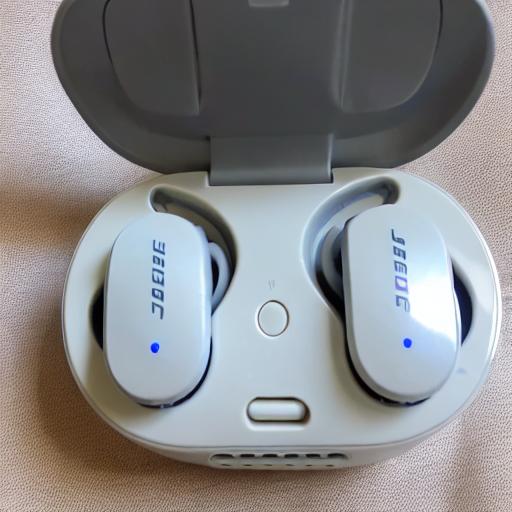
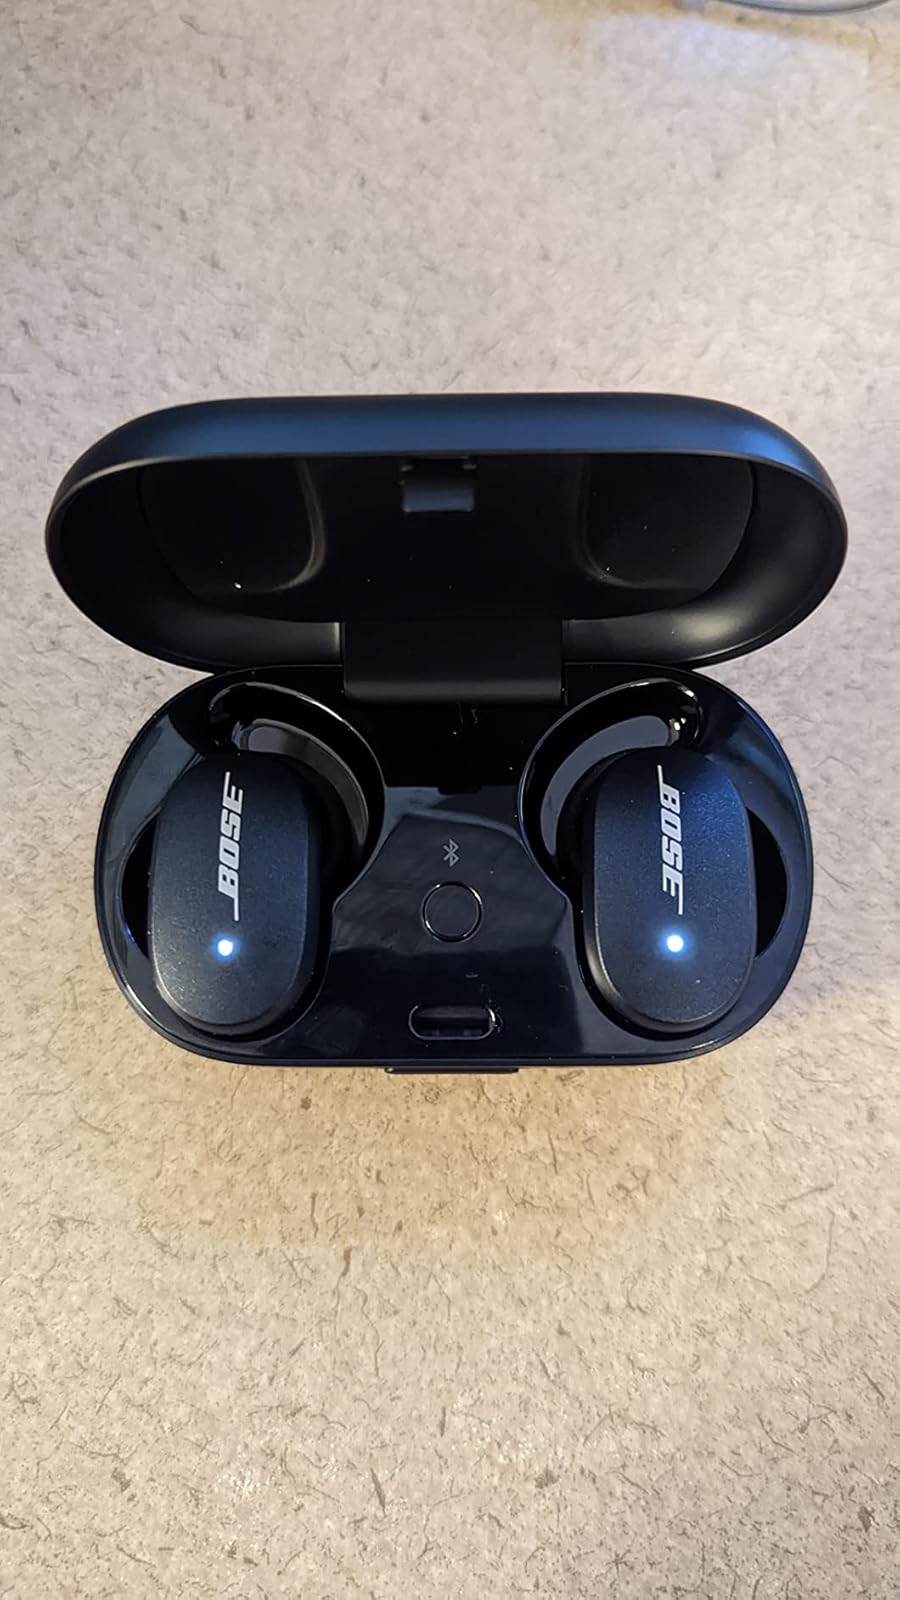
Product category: earbuds
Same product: no